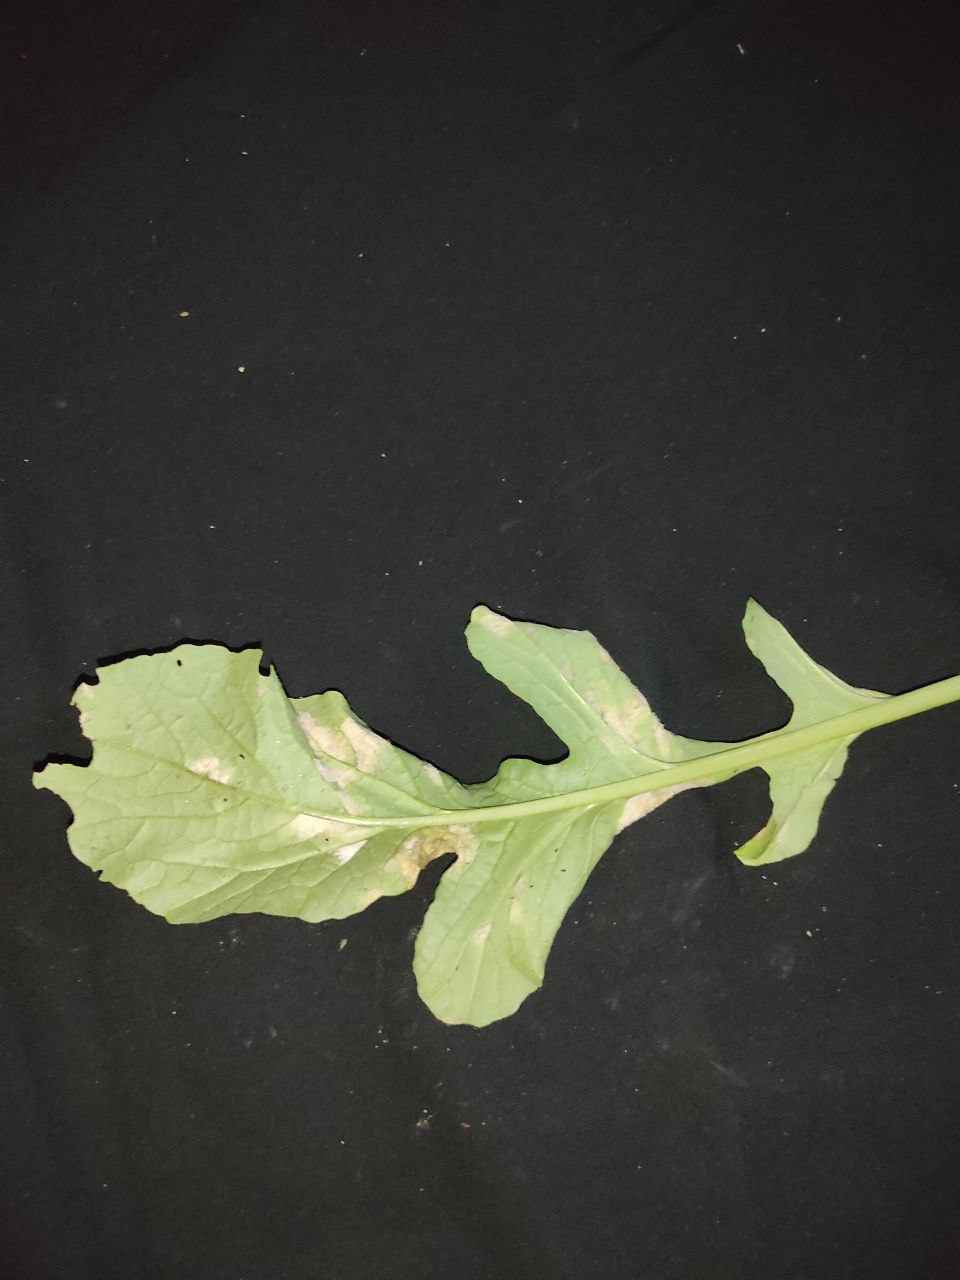
Label: Mosaic virus